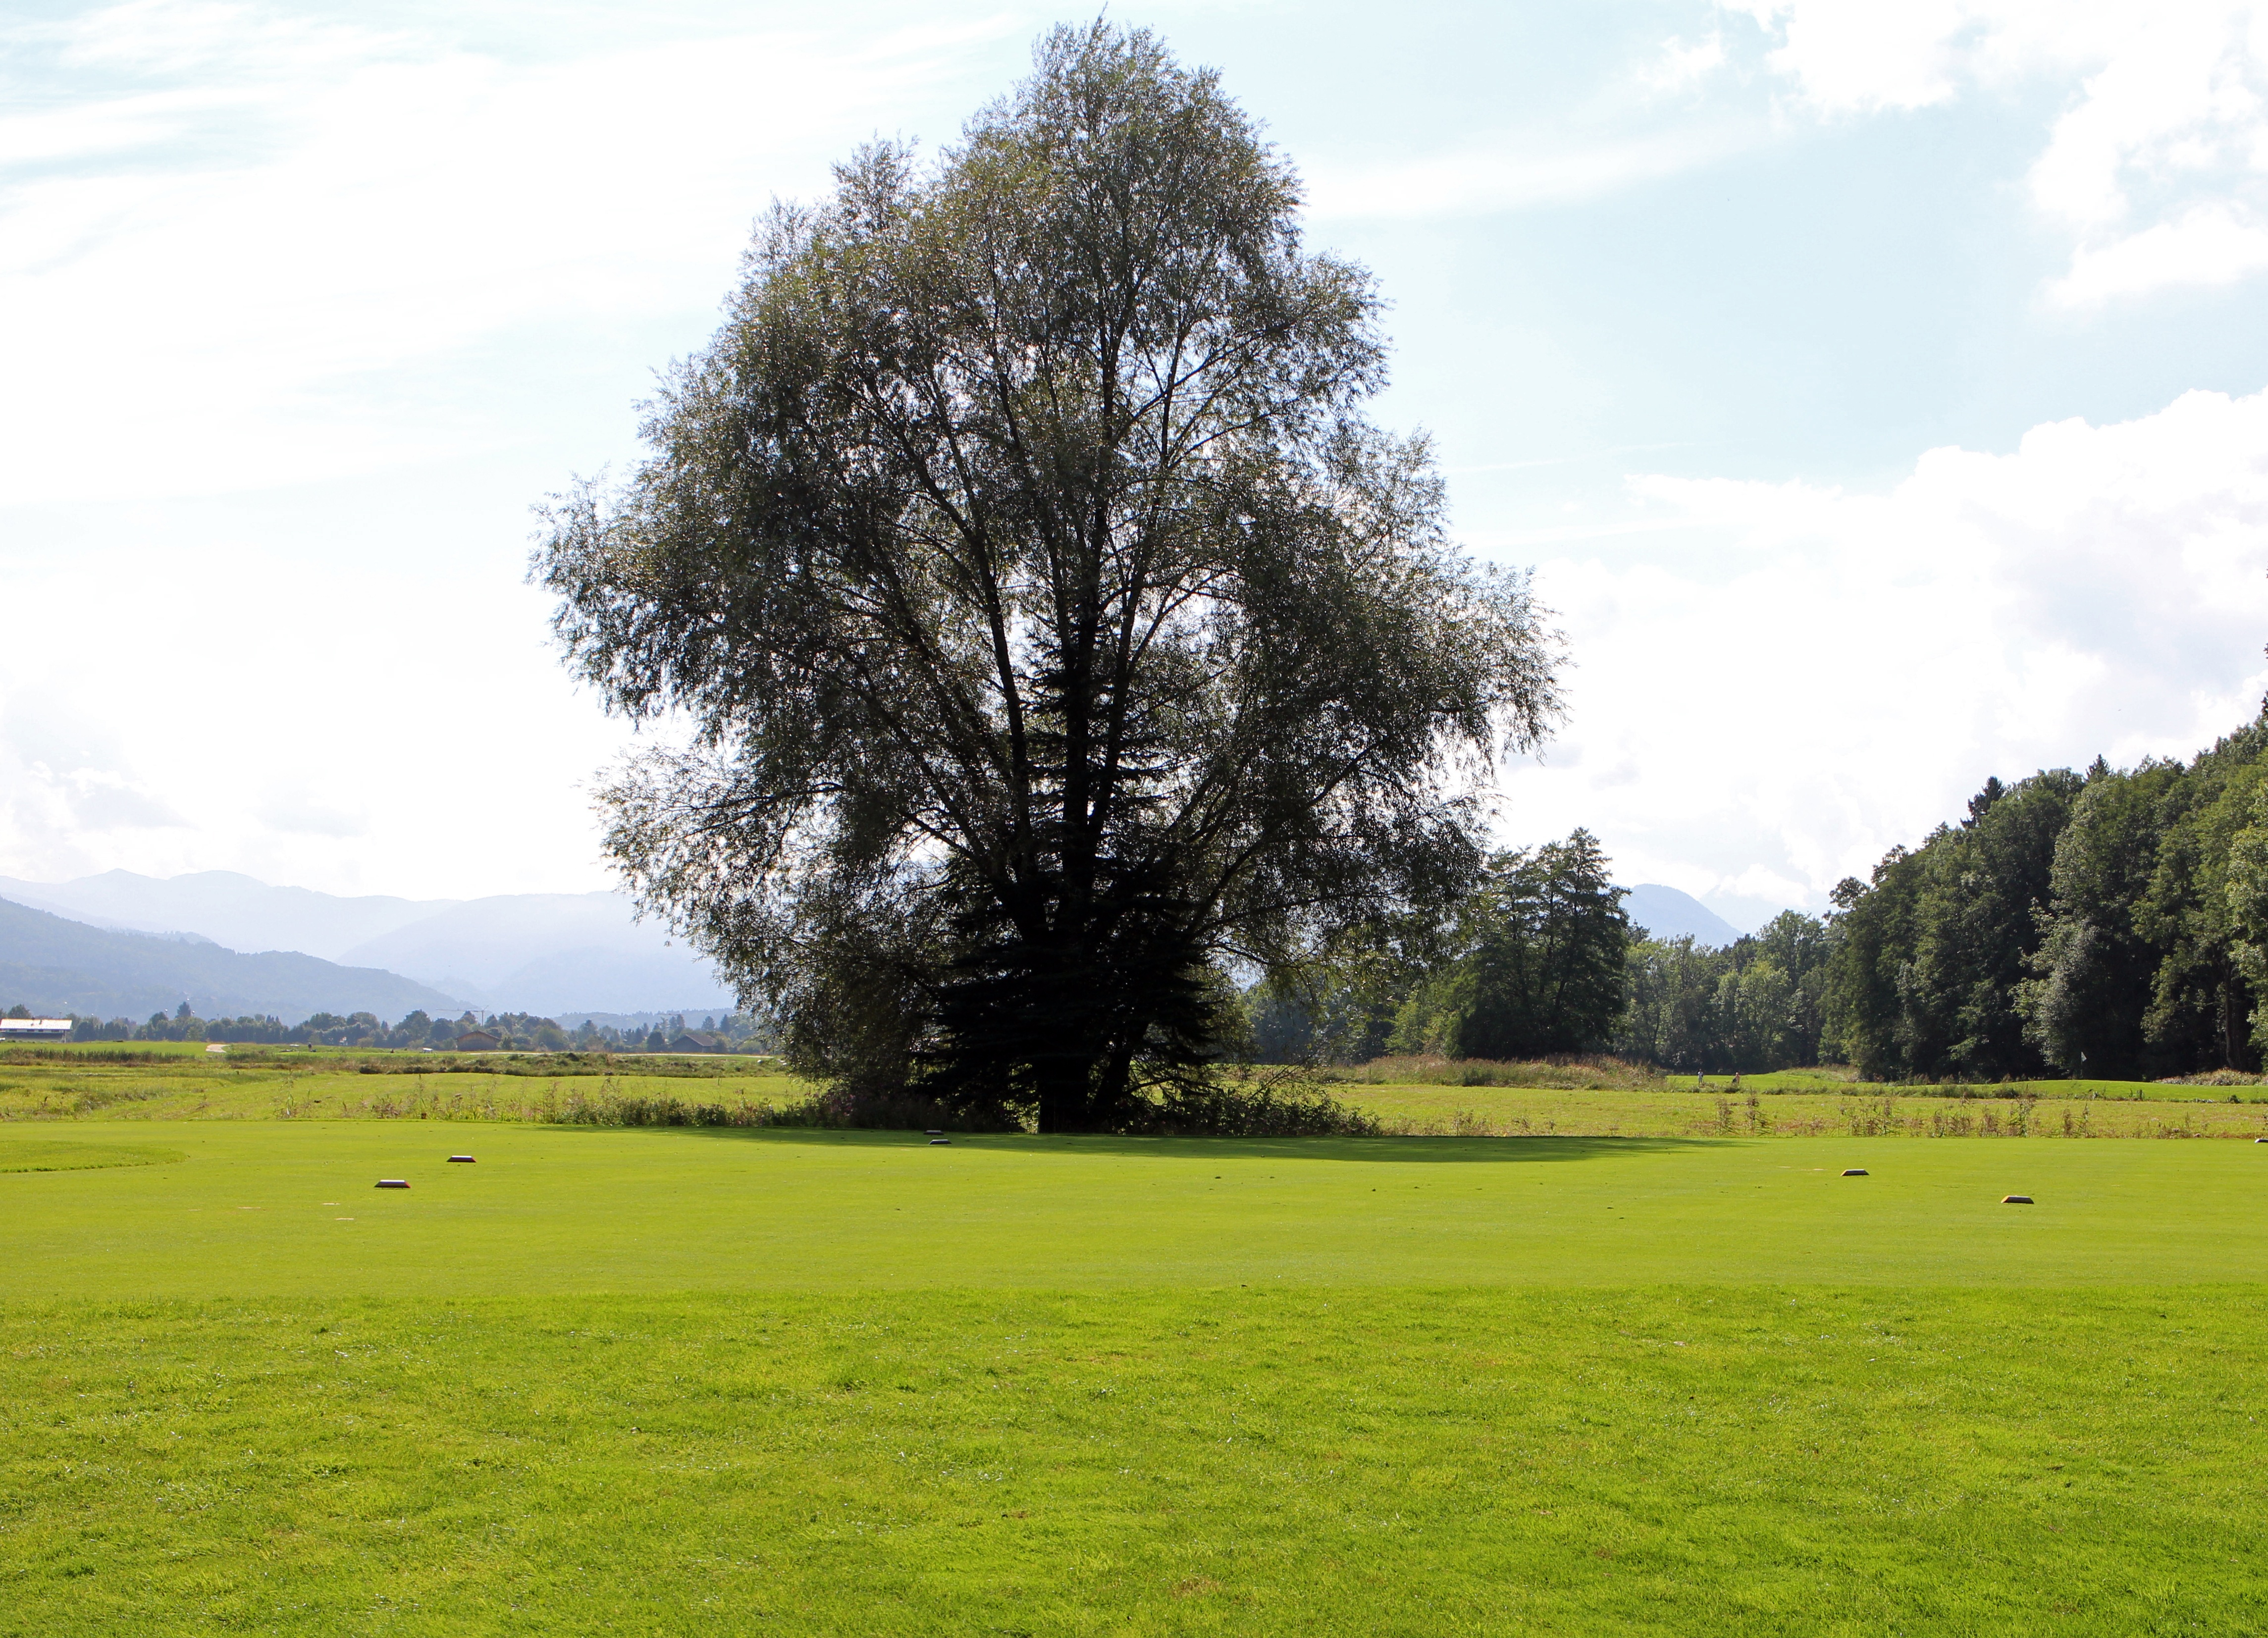
landscape, tree, nature, grass, structure, plant, field, lawn, meadow, prairie, hill, view, scenic, pasture, plain, golf course, golf club, mountains, grassland, habitat, distant, rural area, distant view, individually, chiemgau, natural environment, grass family, woody plant, sport venue